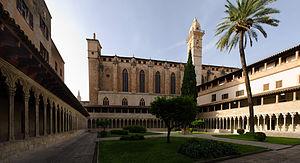
Le couvent Saint-François de Palma de Majorque a été fondé en 1232. Il a été déplacé en 1281 sous sa forme actuelle. Jacques de Majorque, fils du roi Jacques II de Majorque y prit l'habit au XIIIᵉ siècle.